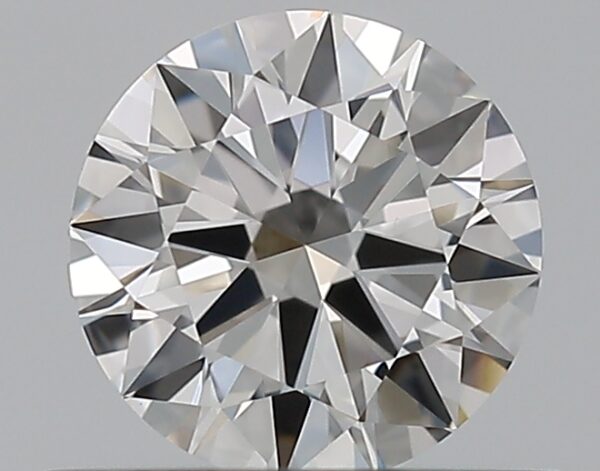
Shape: round
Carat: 0.5
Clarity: VS1
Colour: F
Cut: EX
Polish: EX
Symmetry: EX
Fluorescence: N
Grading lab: GIA
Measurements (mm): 5.13 x 5.16 x 3.07